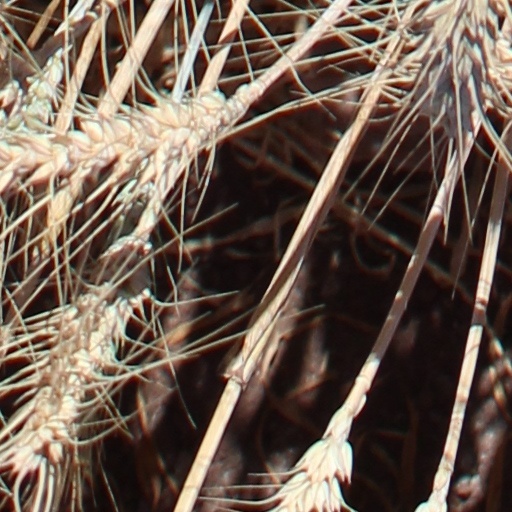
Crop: wheat